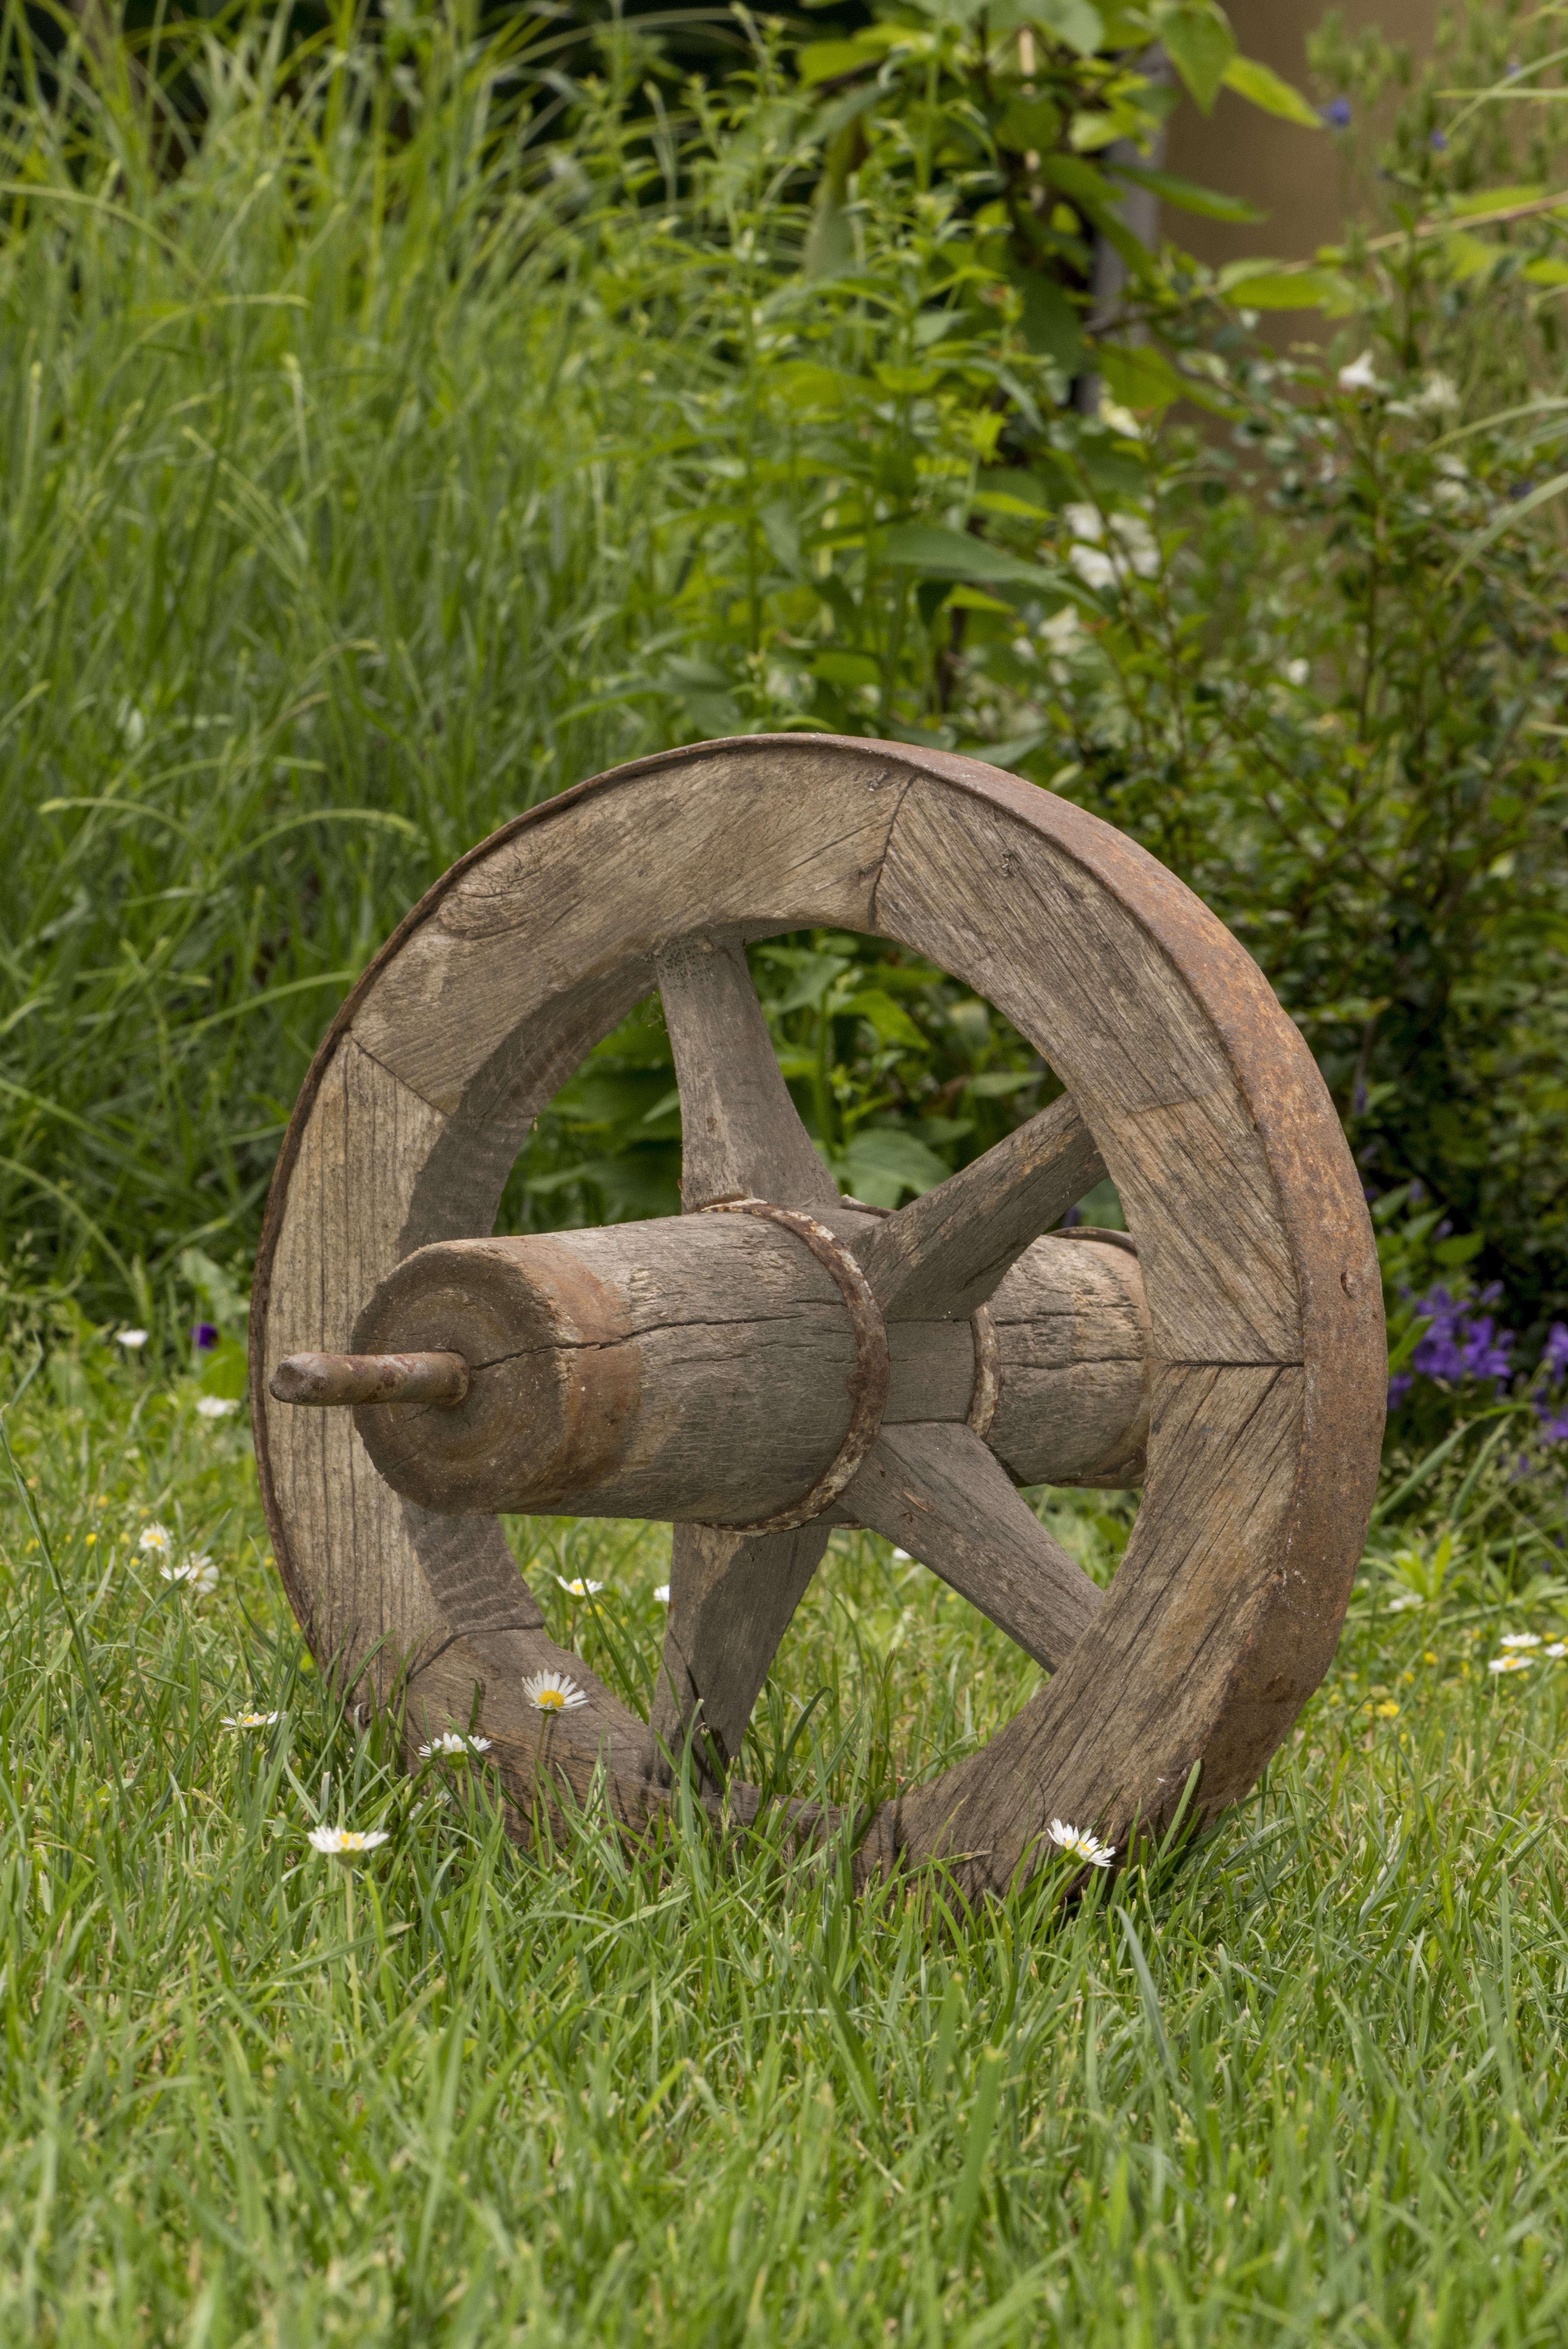
grass, wood, lawn, antique, wheel, cart, retro, old, rustic, travel, transport, wild, decoration, vehicle, brown, ancient, object, furniture, material, sculpture, district, background, history, dare, coach, stainless, metallic, about, hand labor, wagon wheel, from wood, old wheel, on the land, man made object